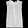
Label: Shirt